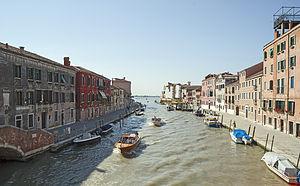
Cannaregio est le plus septentrional des six sestieri de Venise. C'est sur ce sestiere qu'arrive le pont de la Liberté qui relie la ville au continent et le pont des Lagunes du chemin de fer.
Jadis artère d'approvisionnement principale de la ville et appelé Canaleclo puis Canal Regio jusqu'au XVIIᵉ siècle, le Canale di Cannaregio est l'une des plus importantes voies navigables de Venise.